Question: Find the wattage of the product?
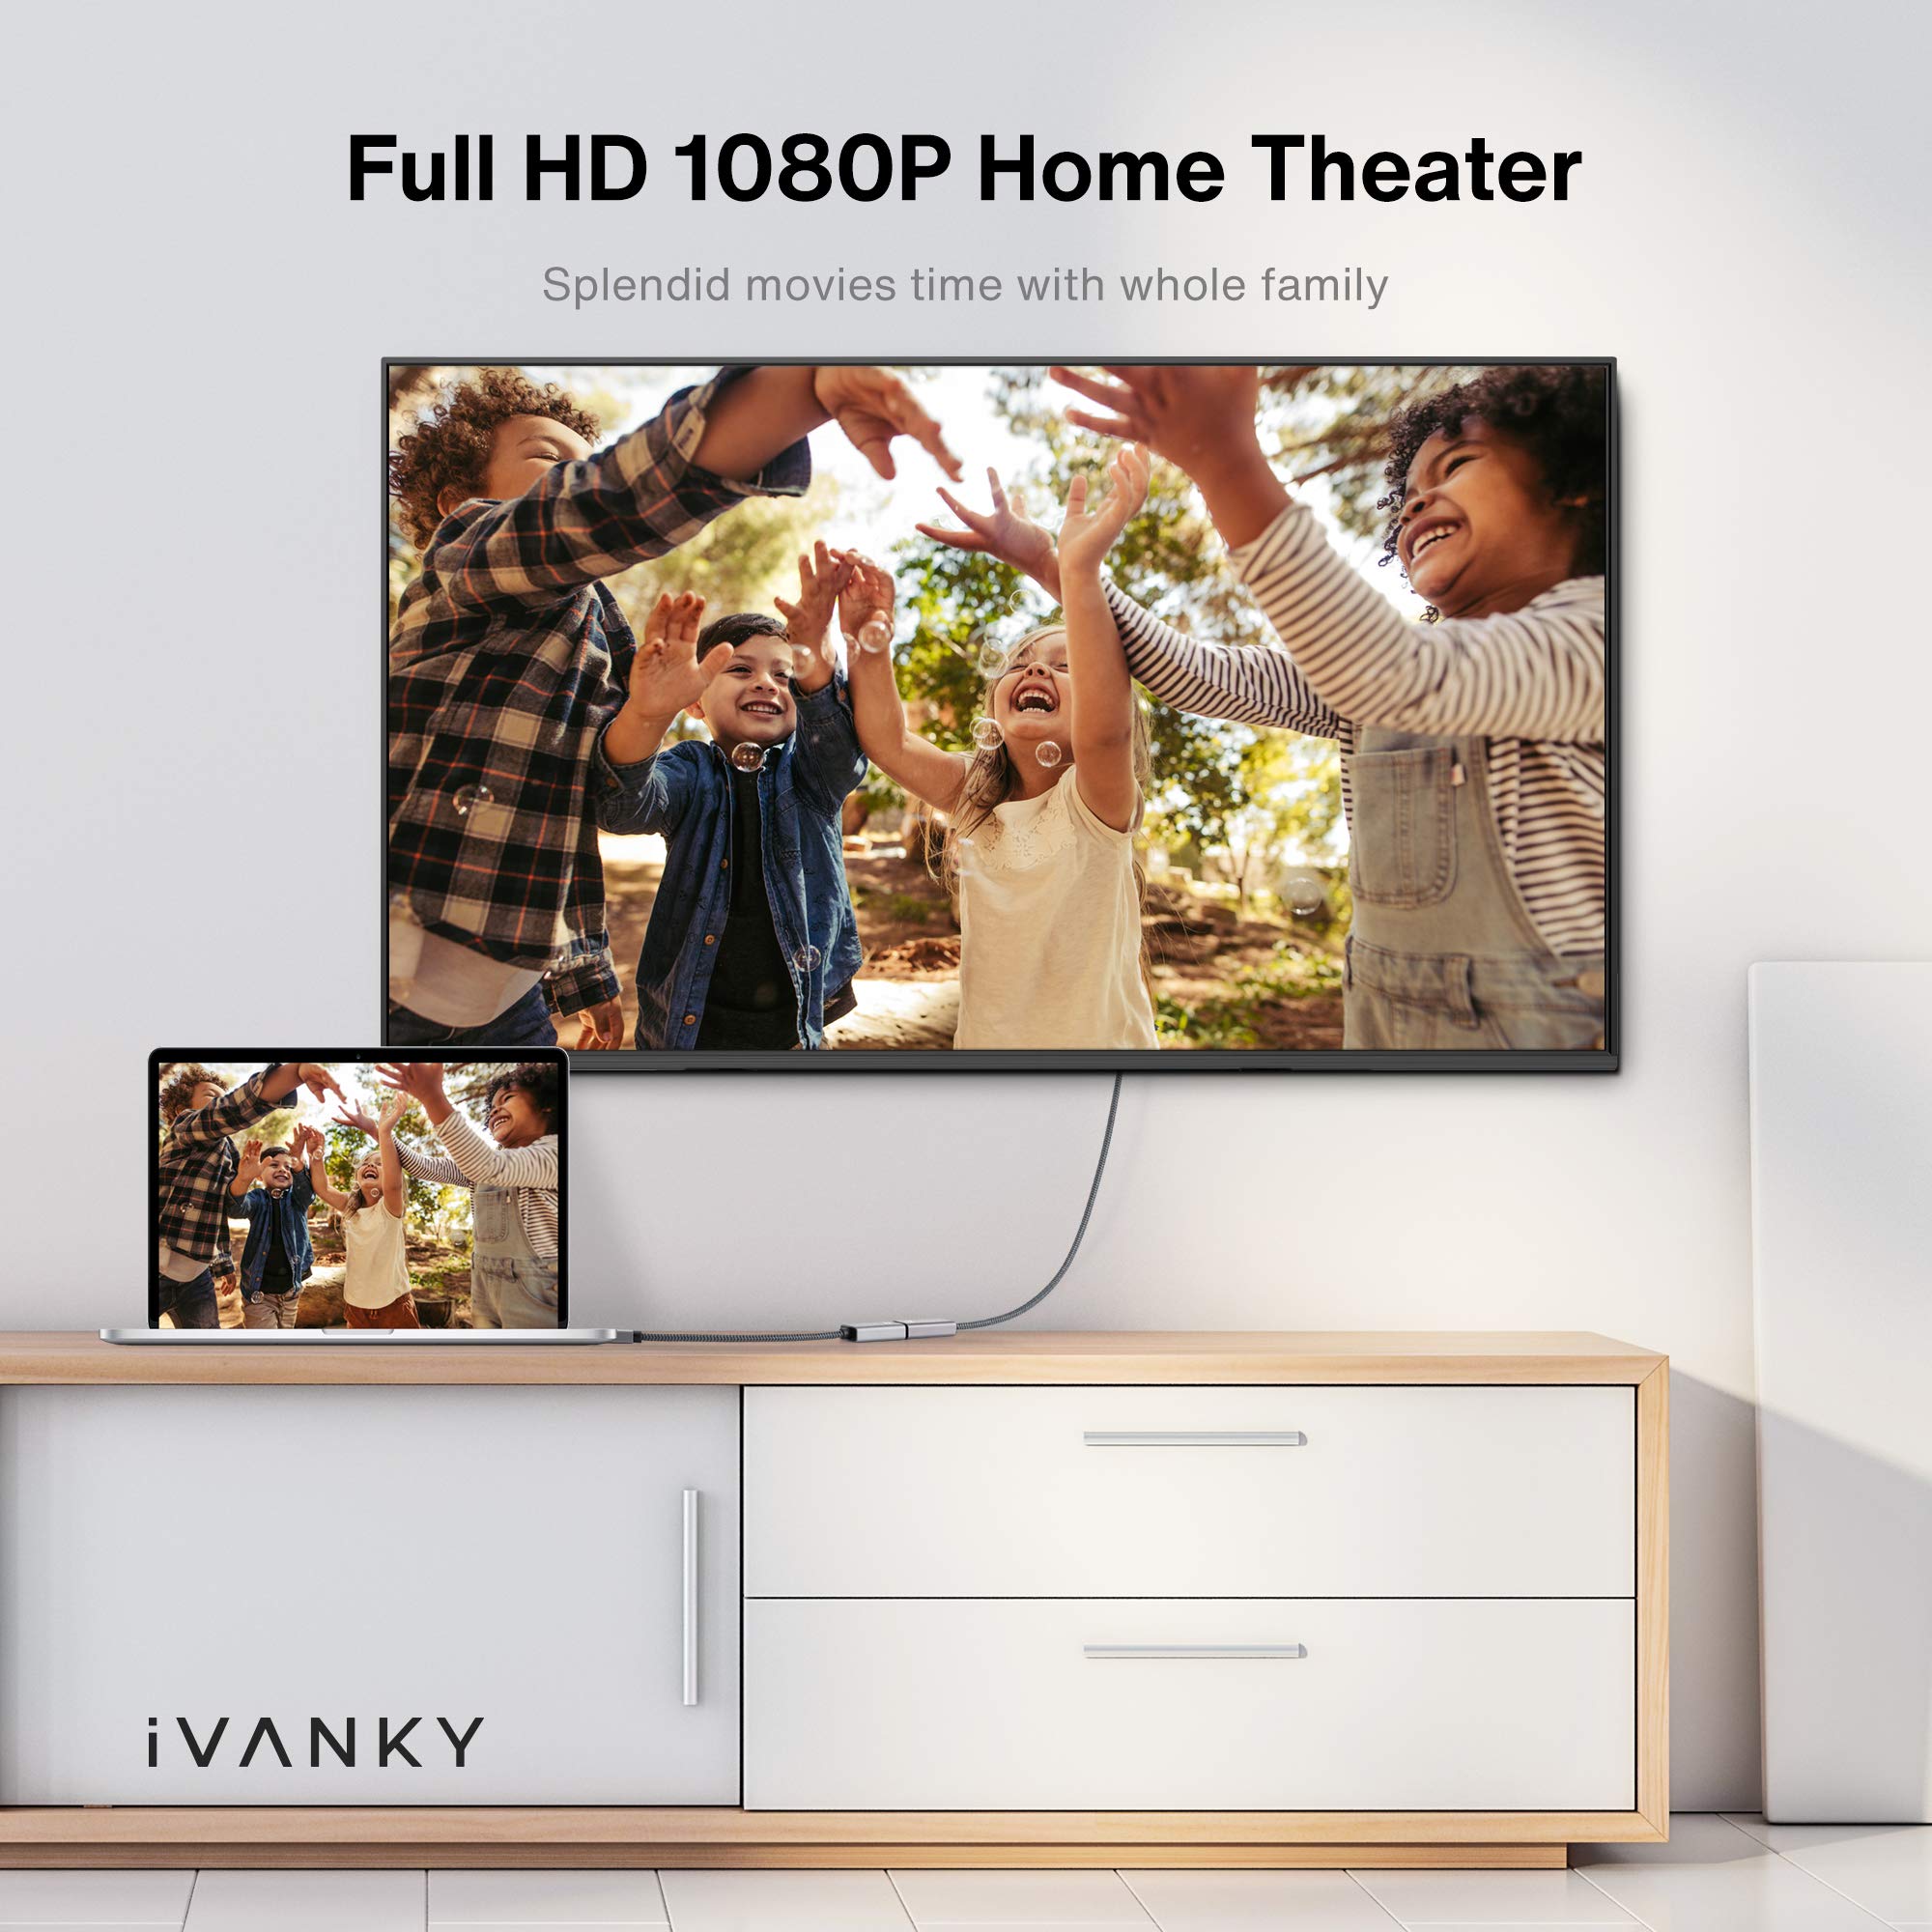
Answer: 1080.0 horsepower